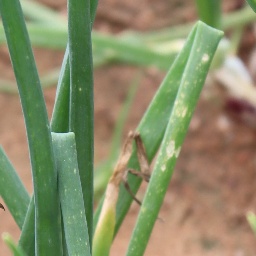
Label: Iris yellow virus